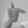
ASL letter: T